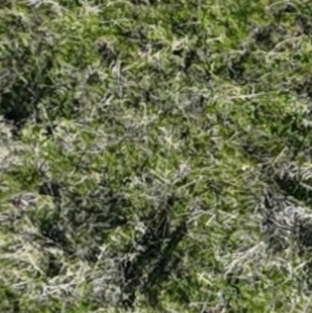
Month: october